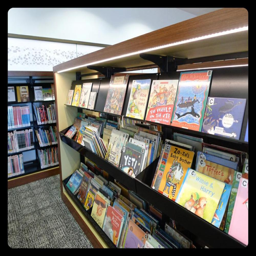
adventures of a subversive reader